The Flat (2011 film)

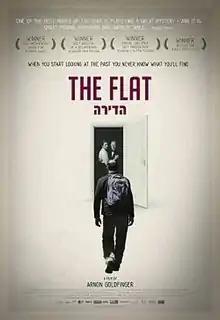
Theatrical poster

The Flat (Hebrew: הדירה) is a 2011 feature documentary film, an Israeli–German co-production written and directed by Arnon Goldfinger. It was theatrically released in Israel in September 2011. It played continuously for thirteen months and has received rave reviews. "Time Out Tel Aviv" chose to place the film at the top of its recommended films for 49 weeks under the headline: "not to be missed" and chose it as one of the 25 most important art works from around the world for 2011. "The Flat" was theatrically released in Germany in June 2012. The German version of the film features the voice of renowned German actor Axel Milberg taking on the role of narrator Arnon Goldfinger. "The Flat" was theatrically released in USA in October 2012 and was theatrically released in Hungary in April 2015.